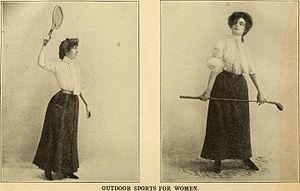
Le sport féminin couvre l'ensemble des pratiques sportives féminines, professionnelles, amateurs ou de loisirs. Présent dans certaines civilisations antiques comme en témoignent des vestiges archéologiques, il semble connaître une éclipse relative au cours du Moyen Âge et surtout des Temps Modernes. Il réapparaît timidement sous la forme de gymnastique au cours du XIXᵉ siècle mais les formes sportives proprement dites ont beaucoup de difficulté à s'imposer et il faut attendre les Jeux olympiques de 1928 pour que le sport féminin fasse son apparition dans le programme olympique. Certaines disciplines sportives, notamment en compétition, connaissent une différenciation plus ou moins marquée entre femmes et hommes tandis que d'autres sports sont mixtes ou s'ouvrent progressivement à la mixité. Au XXIᵉ siècle, de très grandes disparités subsistent encore souvent dans le traitement des professionnalismes sportifs masculin et féminin.